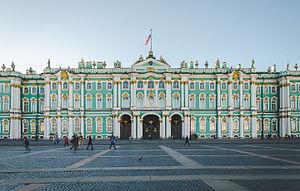
Palais ou édifice monumental peut désigner :